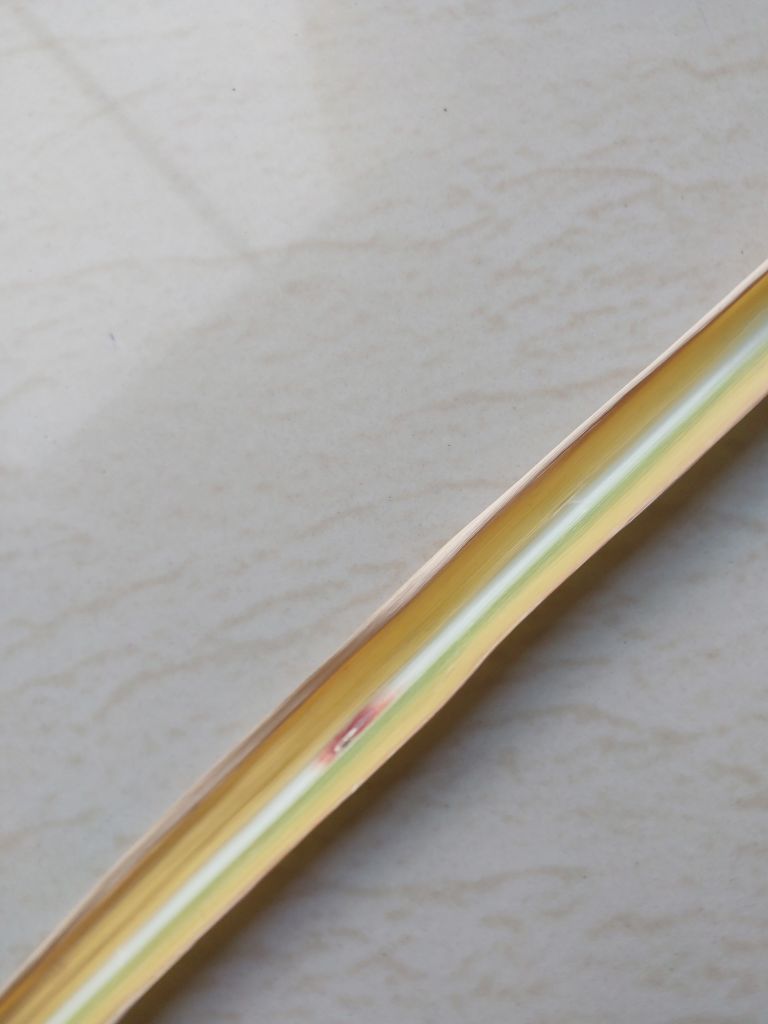
Label: Brown Spot